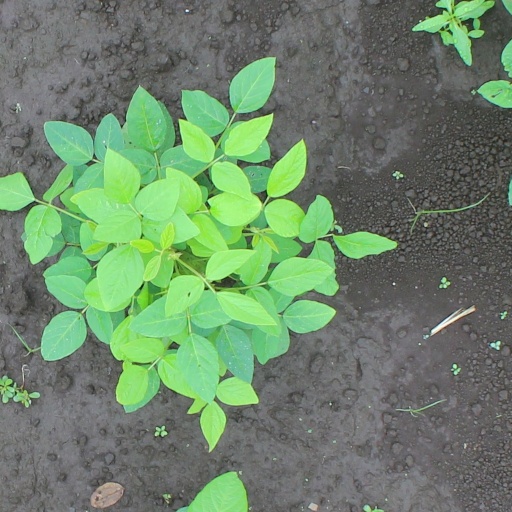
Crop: soybean